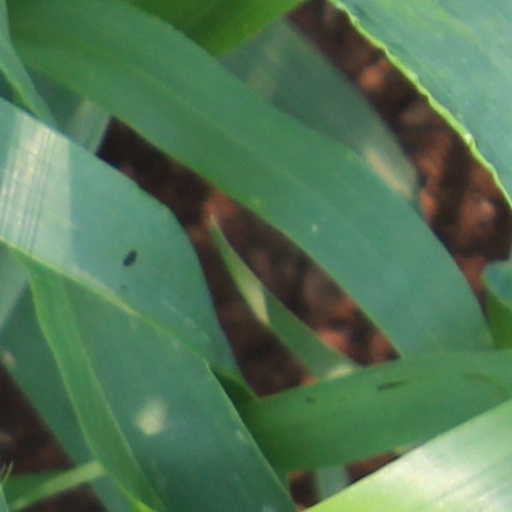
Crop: wheat